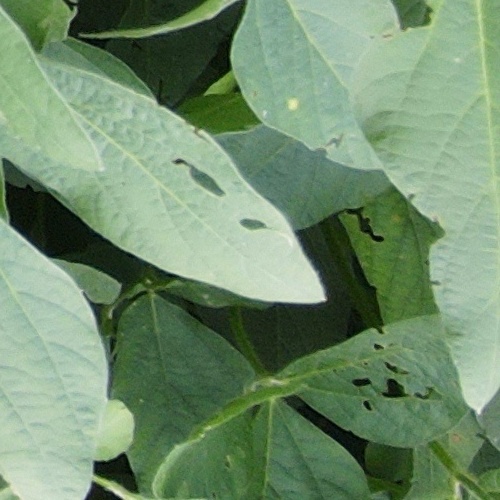
Label: Caterpillar